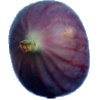
Label: Fig 1